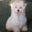
Label: dog